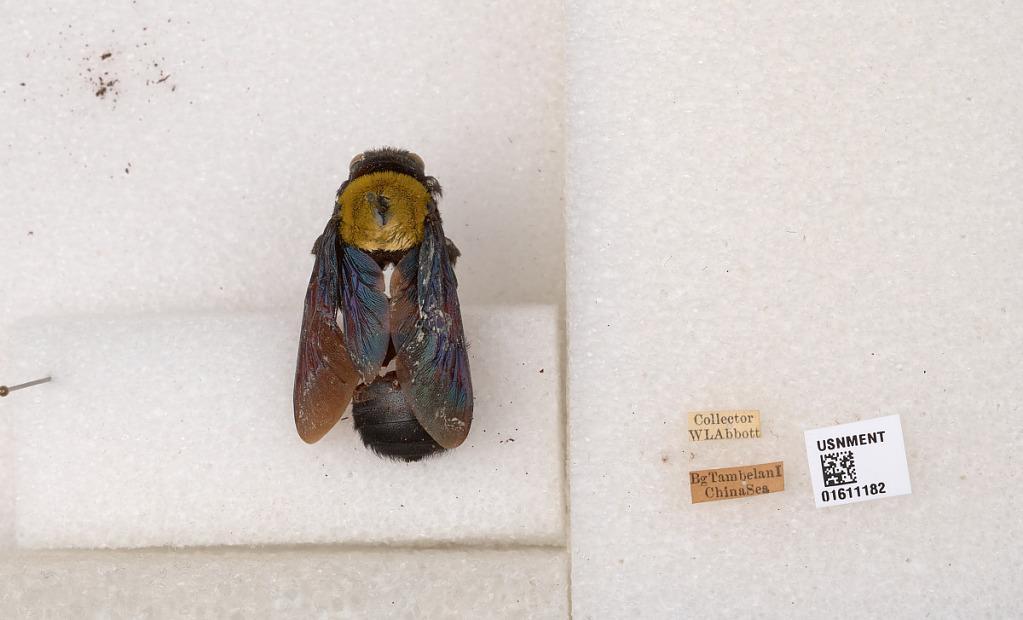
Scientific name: Xylocopa (Koptortosoma) separata Pérez
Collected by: J. Schaffner
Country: Indonesia
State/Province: Riau Islands
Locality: Bg Tambelan Island, China Sea